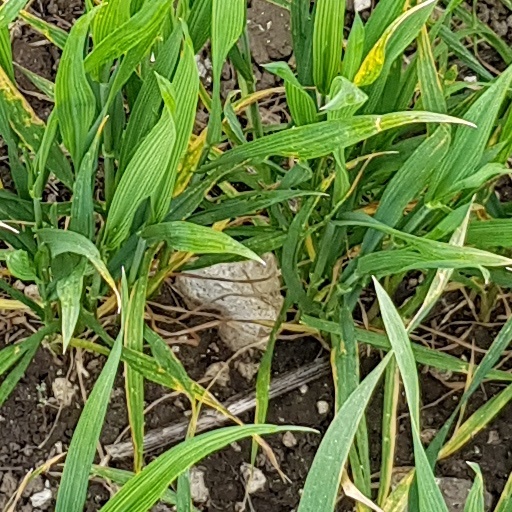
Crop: wheat